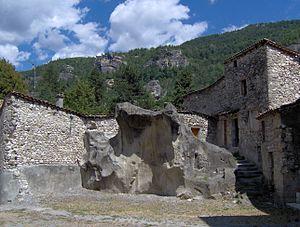
Grès d'Annot. Place du village.
Annot est une commune française située dans le département des Alpes-de-Haute-Provence, en région Provence-Alpes-Côte d'Azur.